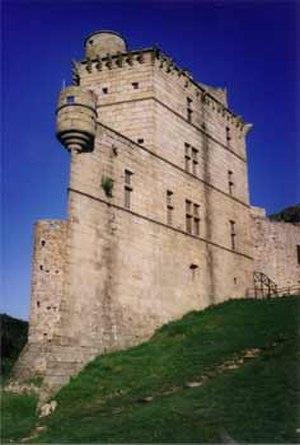
Portes, en occitan, Pòrtas, est une commune française située dans le département du Gard en région Occitanie.
Guillaume III Roger de Beaufort, vicomte de Turenne, fils de Marie de Chambon et de Guillaume II Roger, vicomte de Lamothe, comte de Beaufort et d’Alès, était le neveu de Clément VI et le frère de Grégoire XI, deux des plus illustres papes d’Avignon.